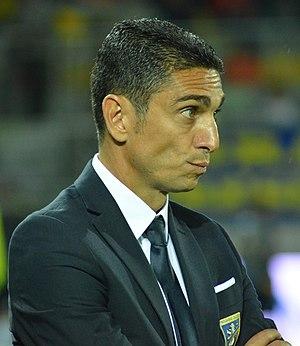
Moreno Longo, né le 14 février 1976 à Grugliasco en Italie, est un entraîneur de football italien, et ancien joueur de football qui évoluait au poste de défenseur dans plusieurs clubs italiens.